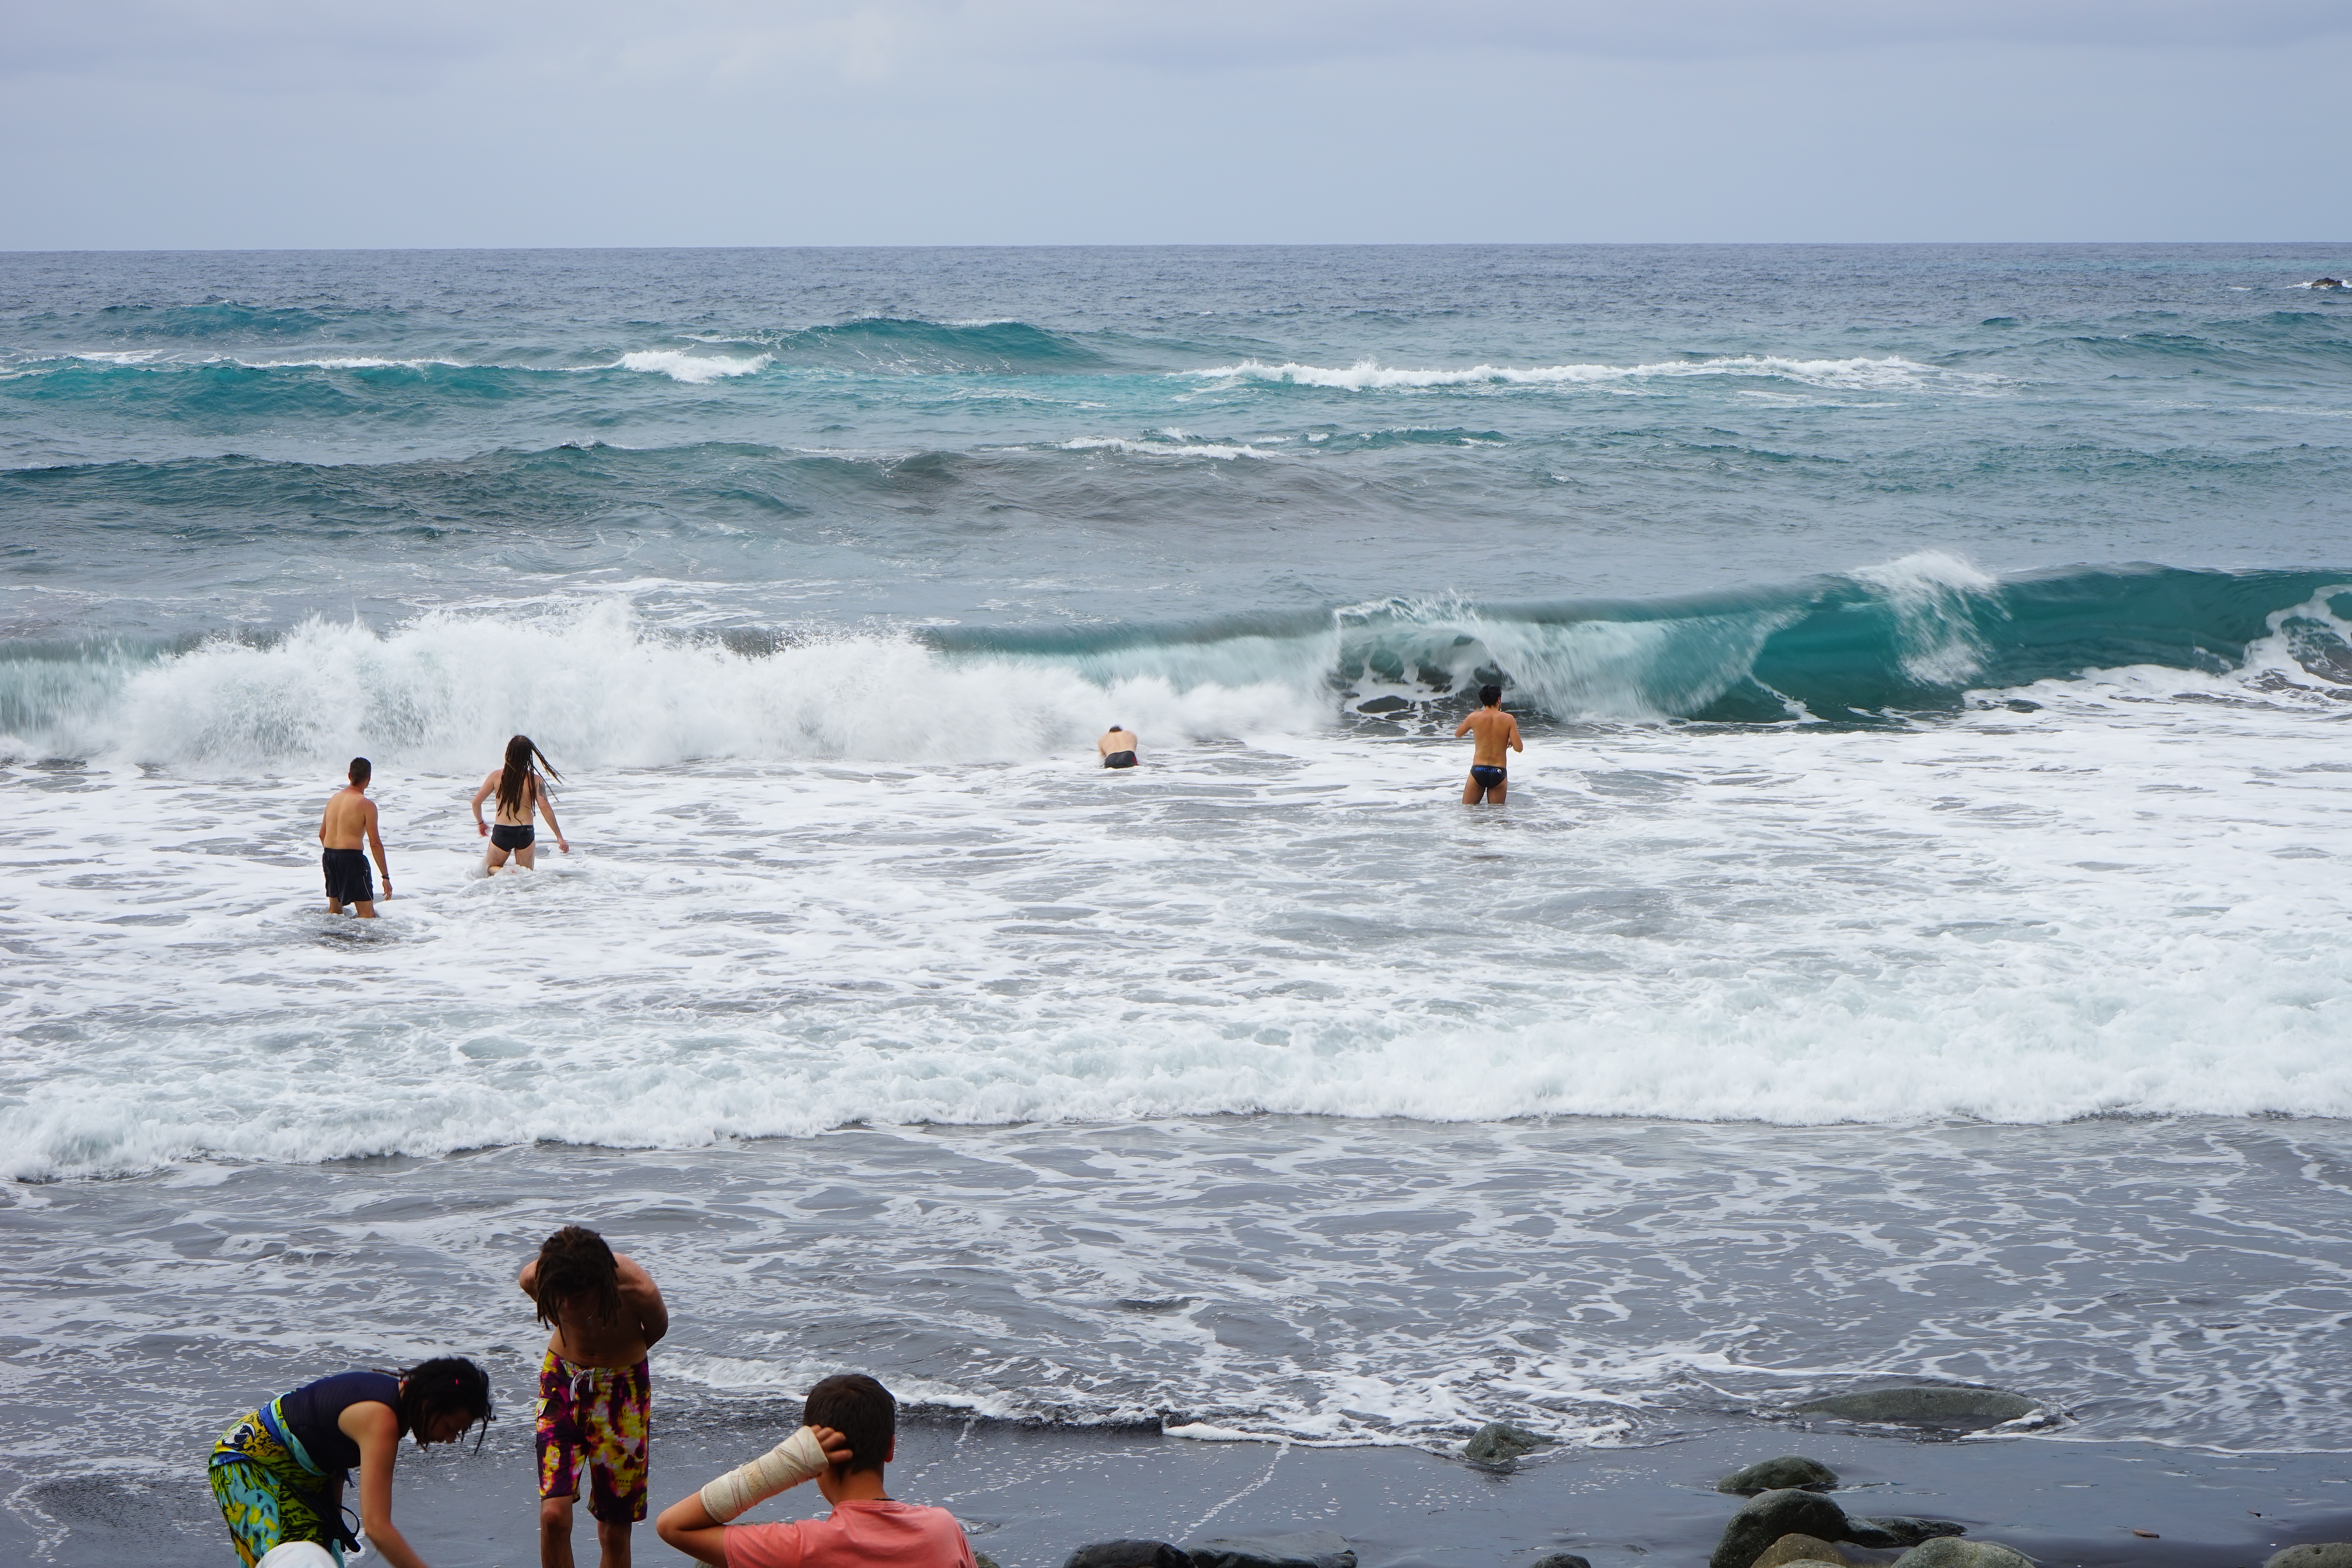
beach, sea, coast, water, sand, ocean, shore, wave, vacation, surfer, swim, surfing, body of water, sports, tenerife, lava, cape, swell, water sport, immersion, fun bathing, lava sand, north coast, wind wave, boardsport, surfing equipment and supplies, surface water sports, bodyboarding, playa de alm ciga, almaciga, beach of alm ciga, through coral